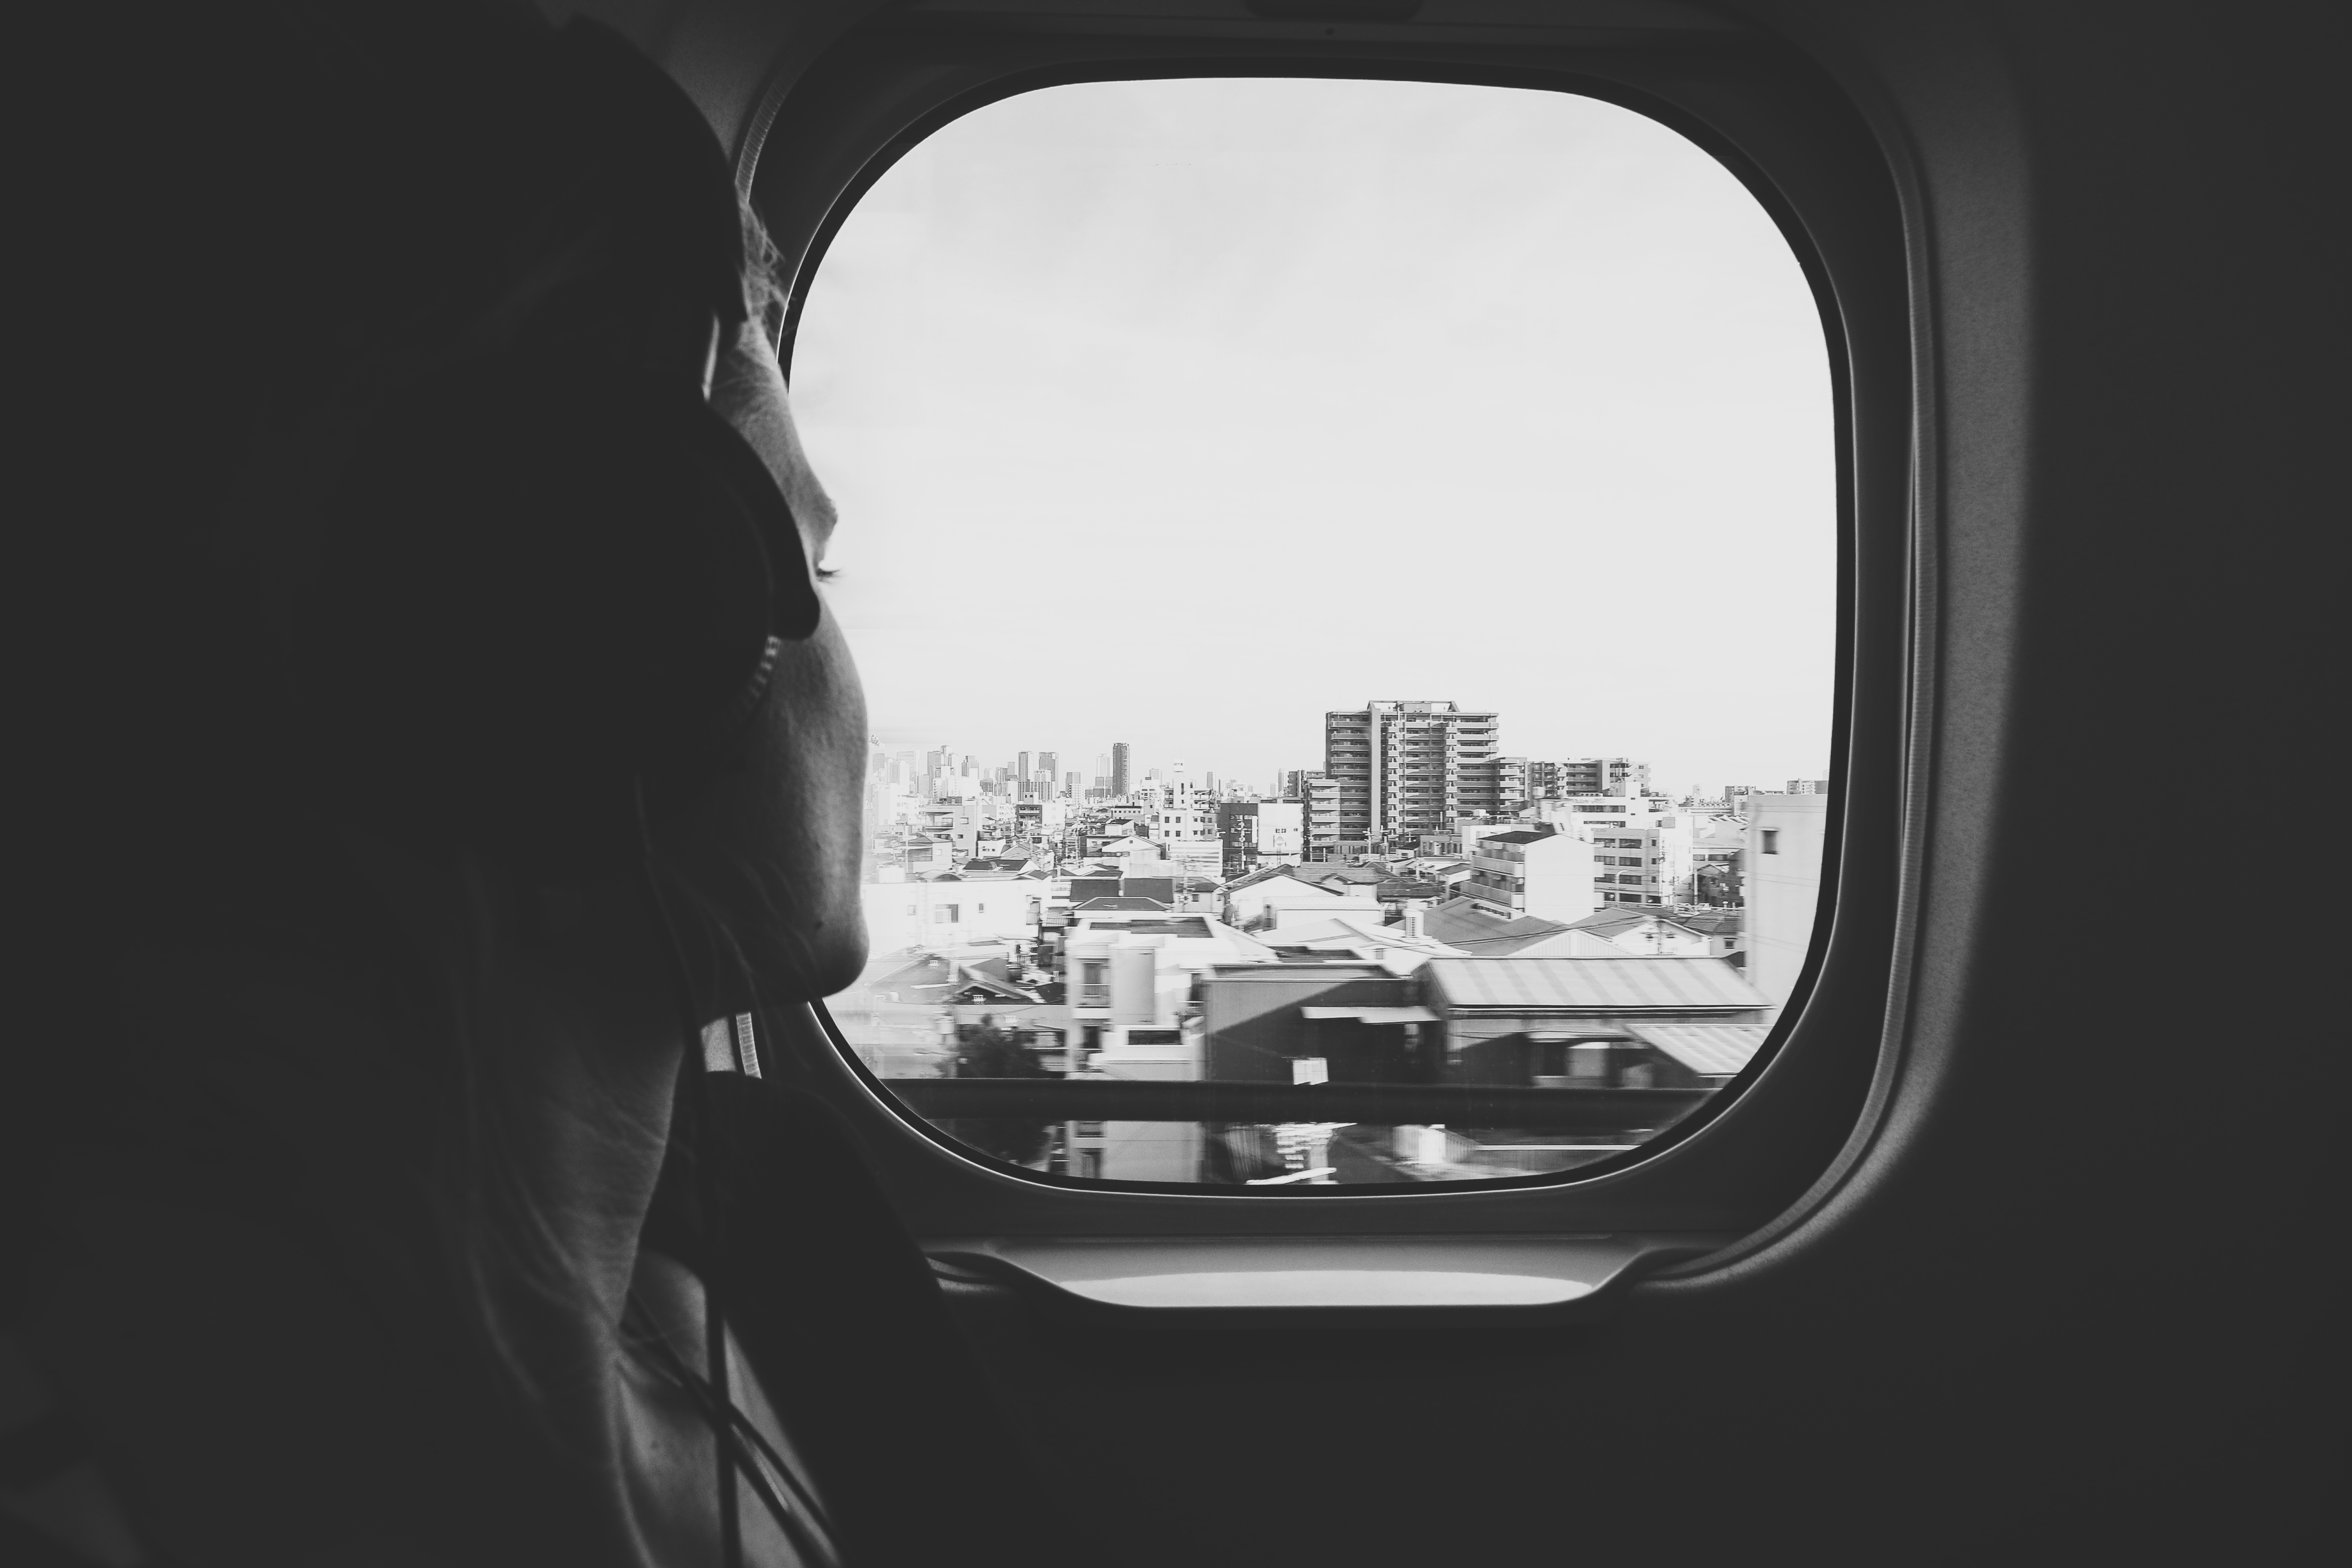
person, music, light, black and white, woman, white, photography, window, train, travel, darkness, black, monochrome, lady, headphones, photograph, image, shape, fisheye lens, monochrome photography, film noir